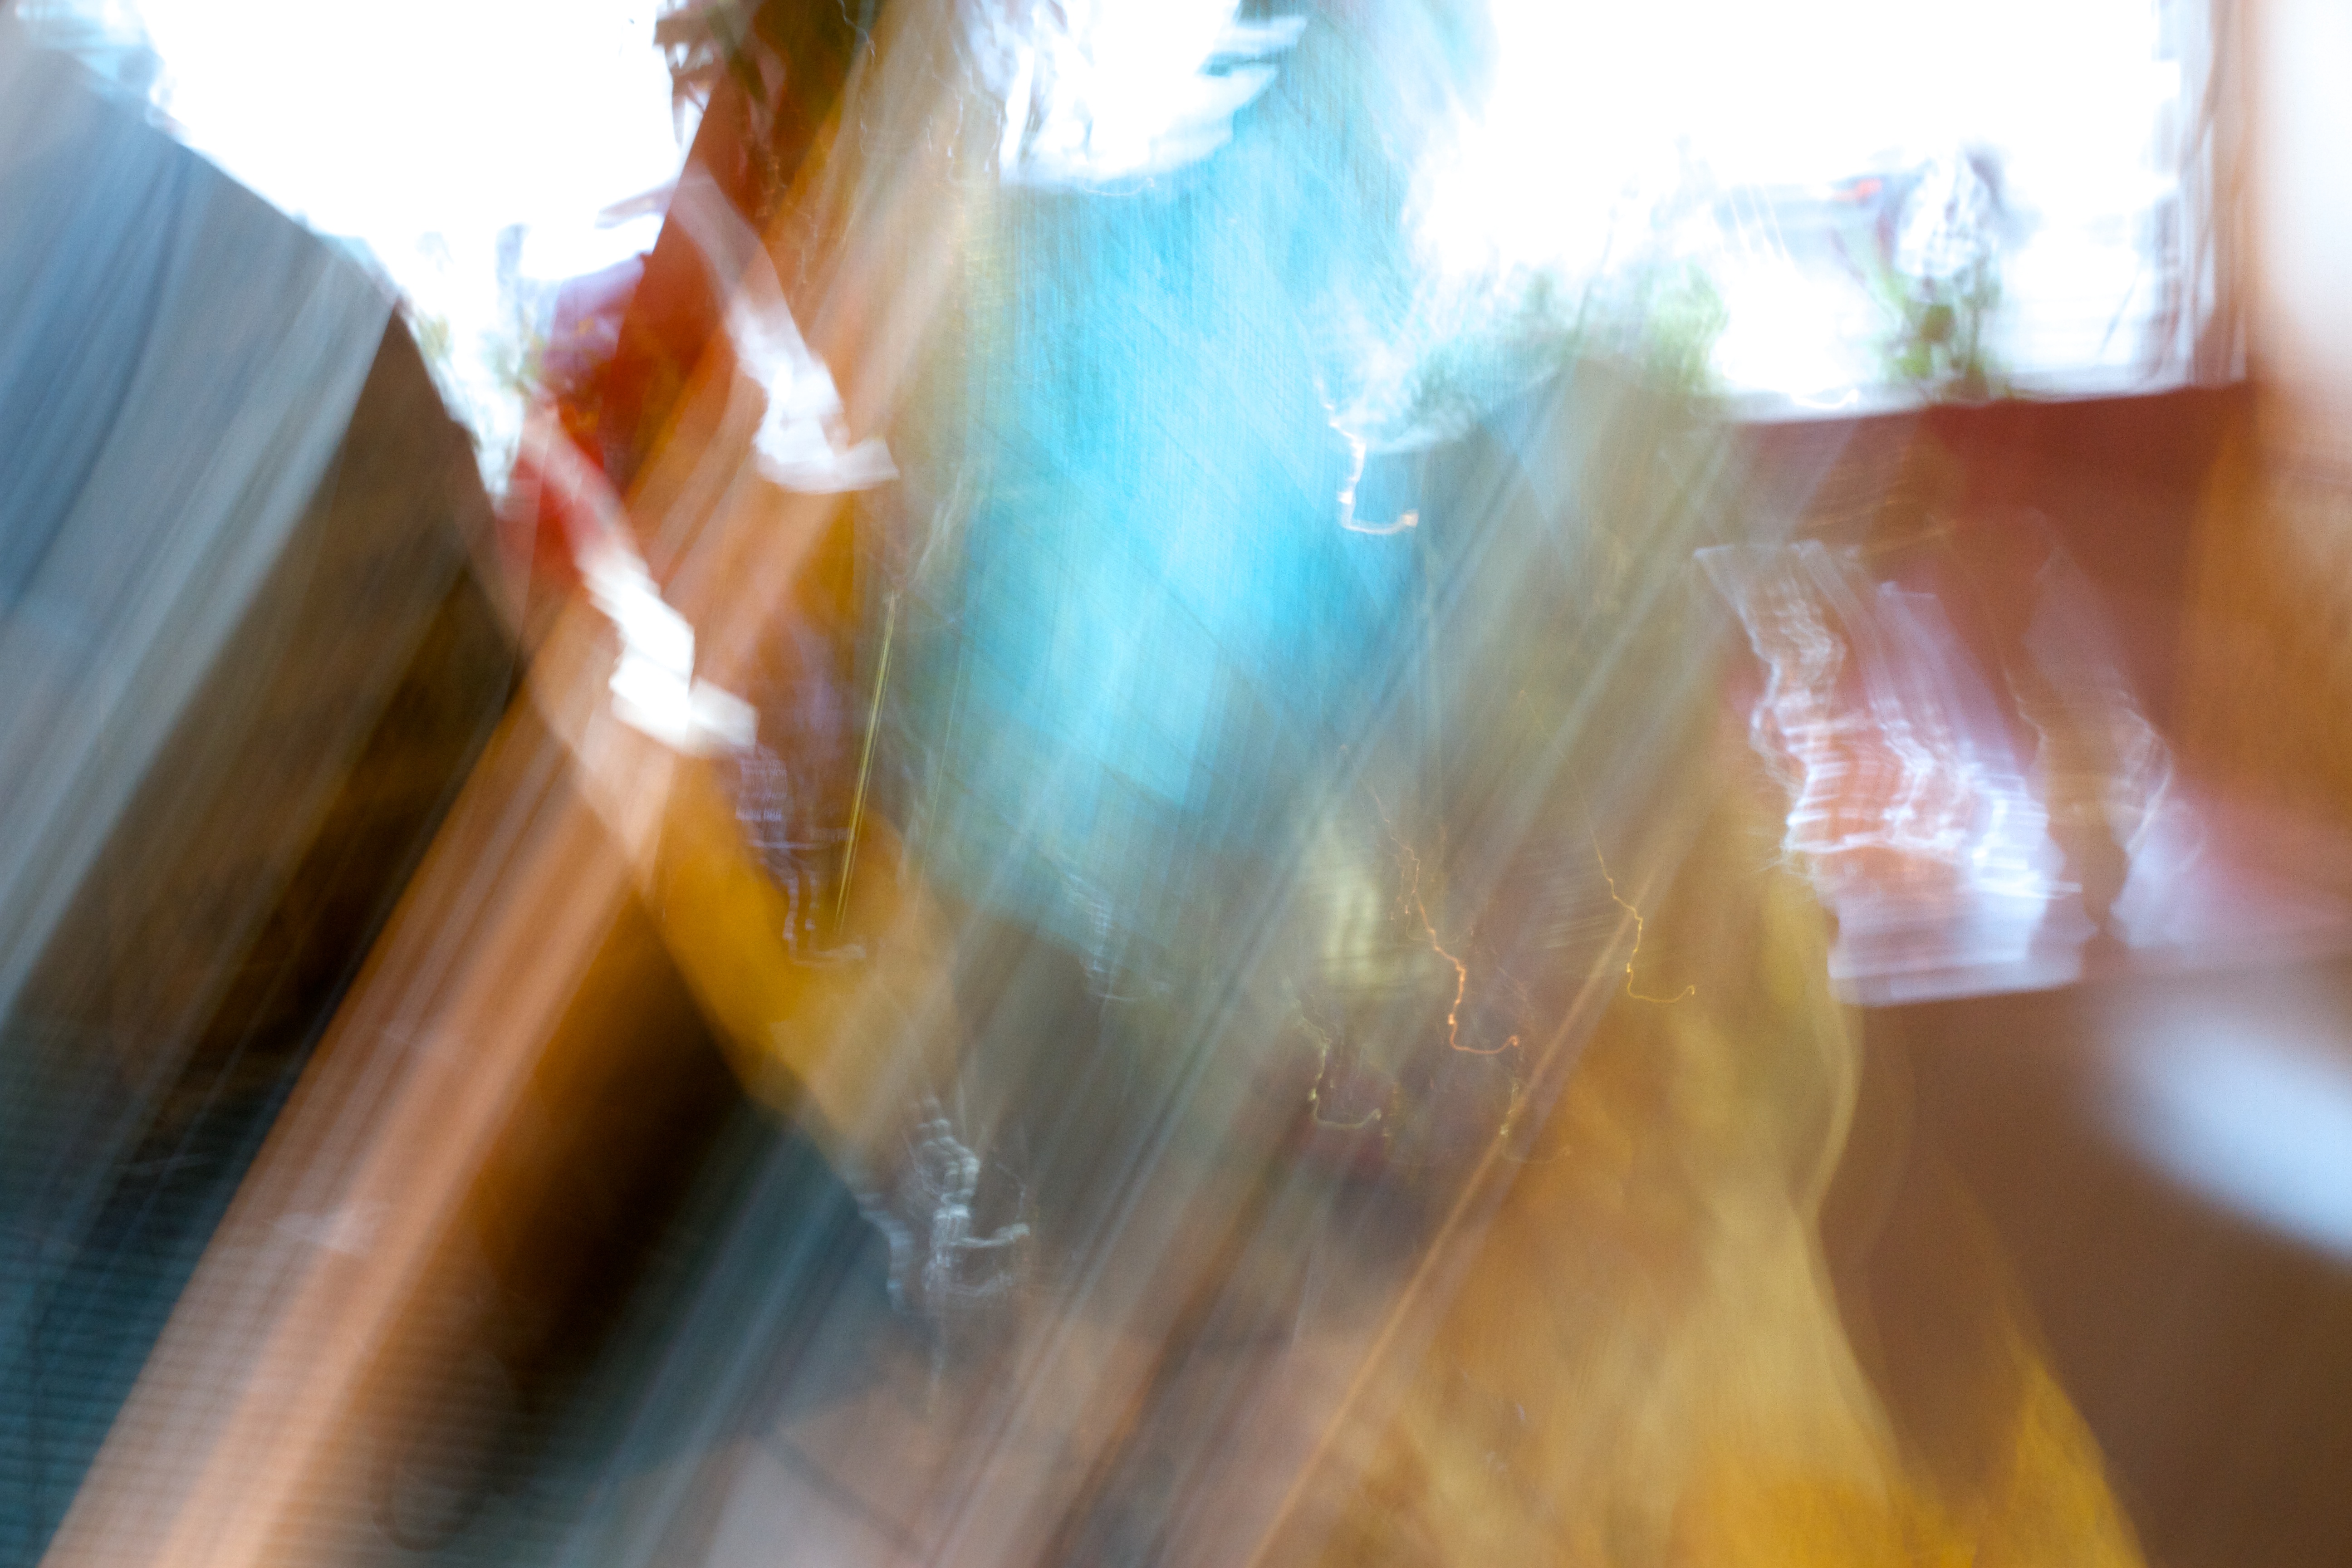
hand, light, photography, sunlight, morning, color, blue, yellow, close up, photograph, sense